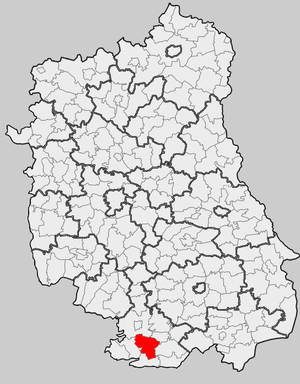
Księżpol est une gmina rurale de la powiat de Biłgoraj, dans la Voïvodie de Lublin, dans l'est de la Pologne.